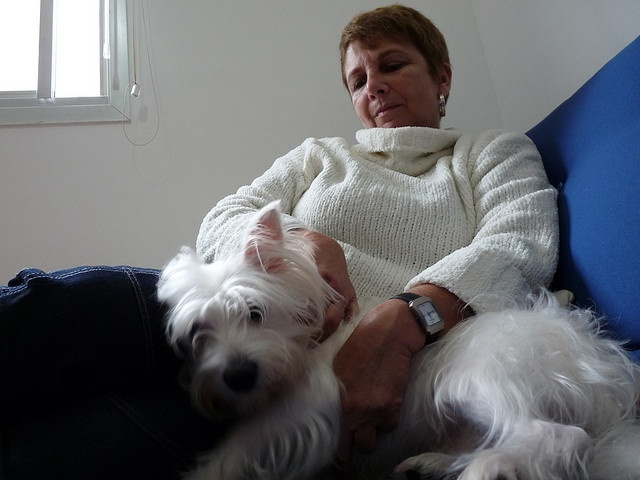
a person sitting down with a dog on a couch
A woman in white sweater holding a white dog on couch.
A woman sitting on a blue couch with a white sweater and a white dog.
An older woman sitting on a couch petting her dog.
A woman is sitting down while petting a smile white dog.